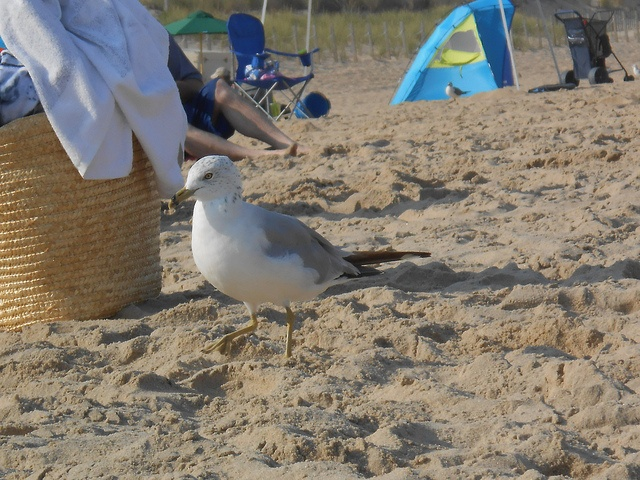
A seagull bird standing on the beach sand.
A bird is standing on the sand next to a basket.
A small white bird standing on top of a sandy beach.
A seagull stops beside a straw bag on the beach.
A seagull is standing on a beach near people.